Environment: real
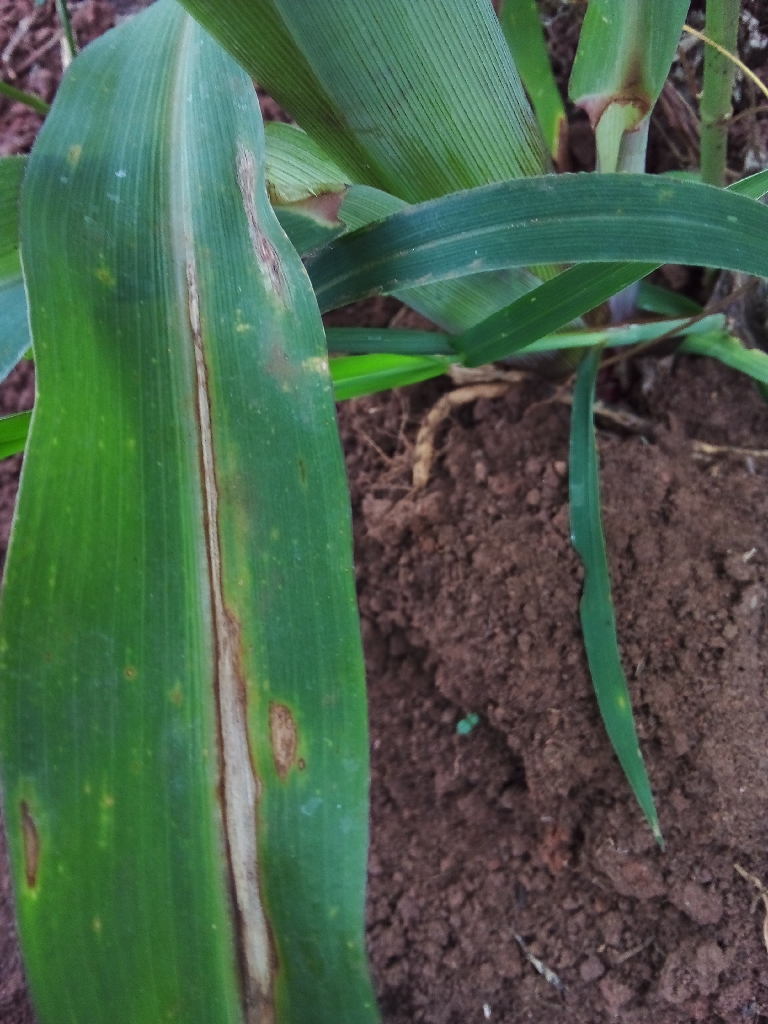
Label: northern_corn_leaf_blight